Ammunition boot

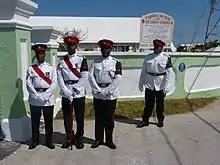
Royal Bermuda Regiment soldiers in and ammunition boots.

An improved 1037i pattern was adopted from 1907 to 1911. It was temporarily replaced by the similar 7325 and 7326 patterns from 1911 to 1914 while they did research for a replacement boot. The experimental "A" and "HN" series were also made during this time but were obsolete by the dawn of World War I.